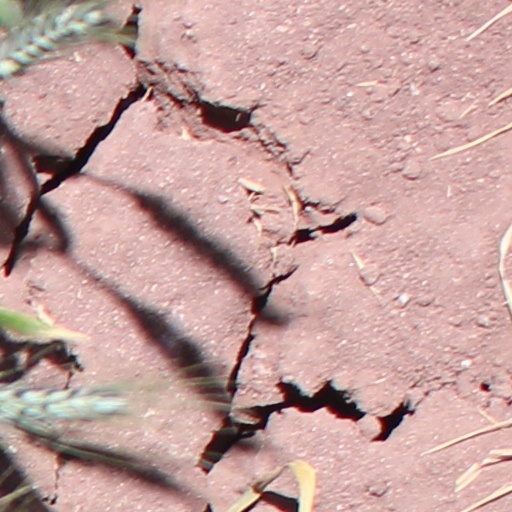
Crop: wheat